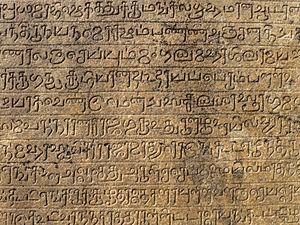
Polonnaruwa (Sri Lanka)